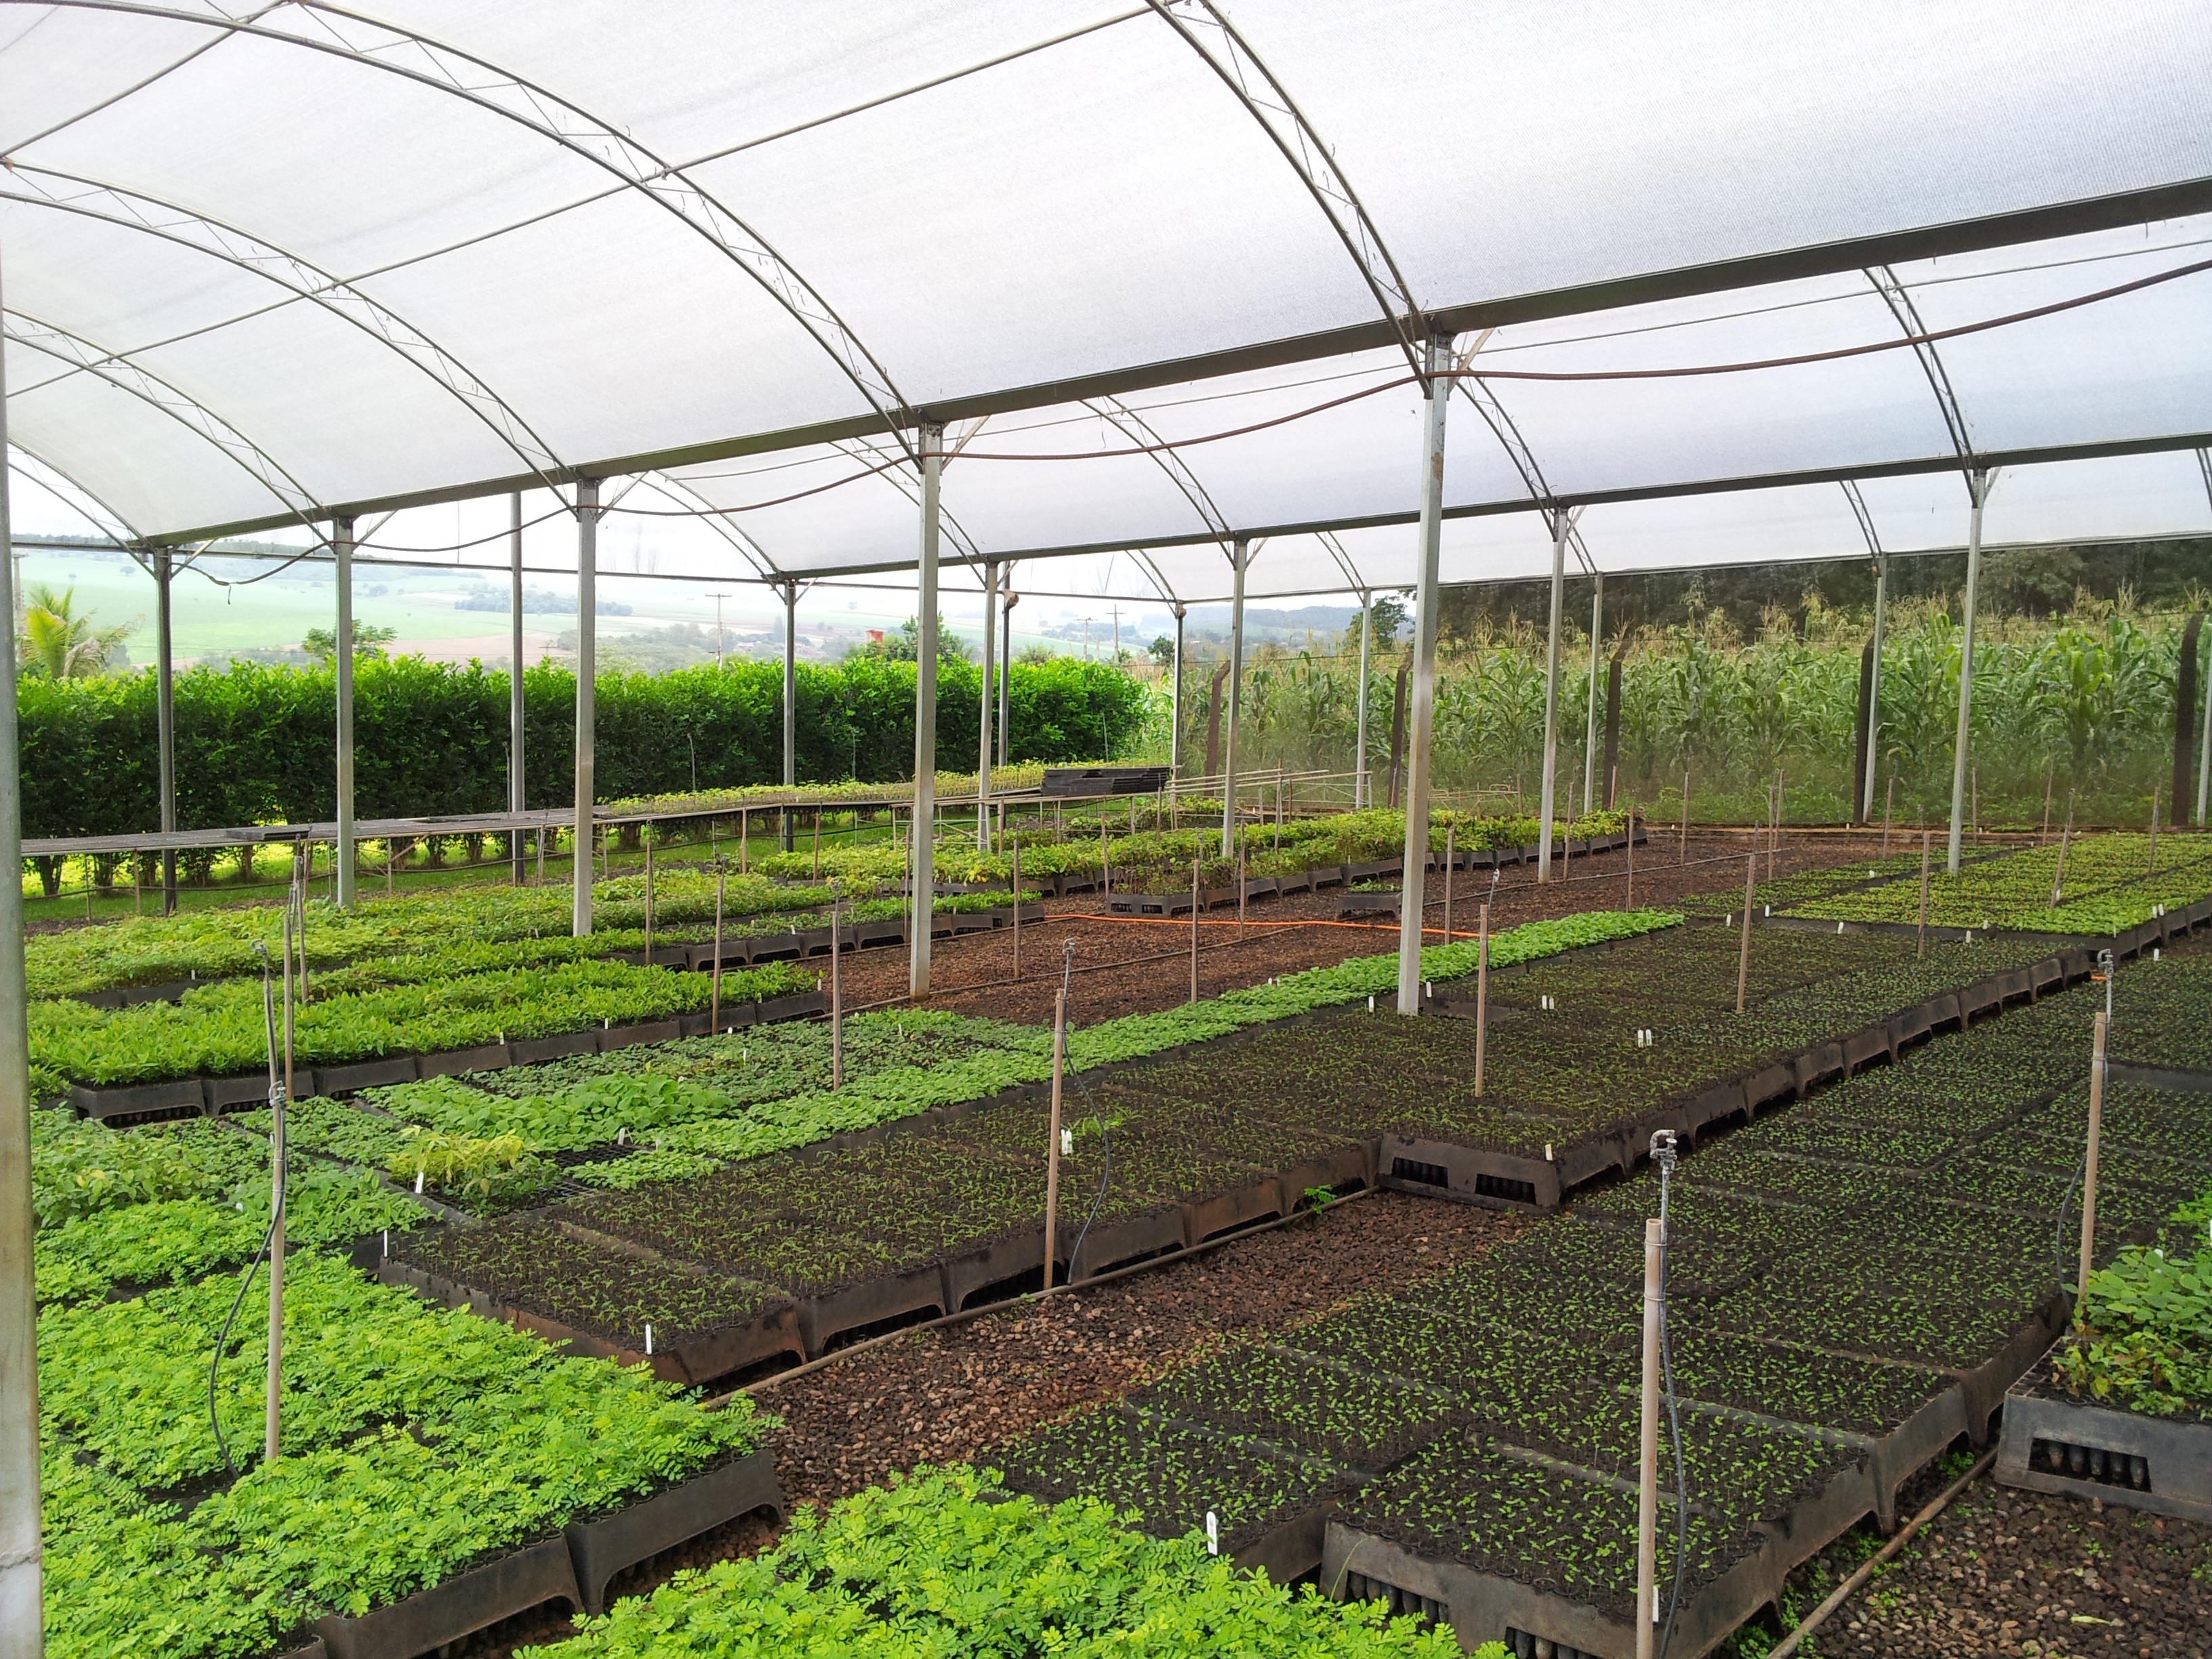
field, tool, soil, garden, flora, greenhouse, trees, london, net, seedlings, man made object, outdoor structure, reforestation